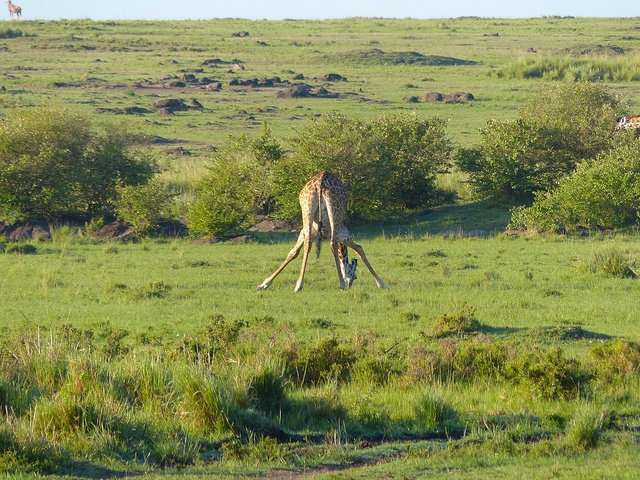
A giraffe that is squatting in an open, green field.
A giraffe is eating grass in an open field.
A giraffe grazing on a field with green vegetation
A giraffe standing in the middle of a open grass field.
A giraffe standing in the middle of a lush green field.